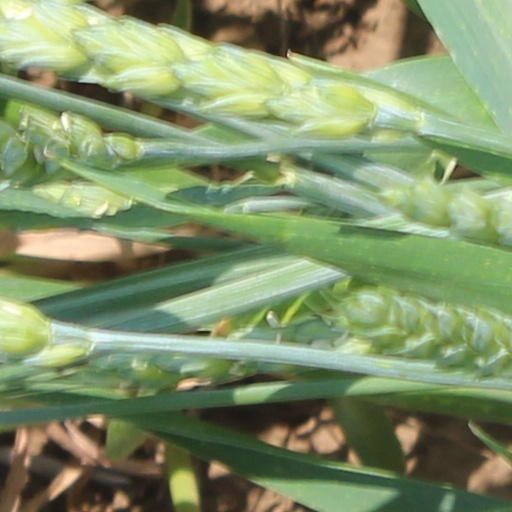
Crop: wheat